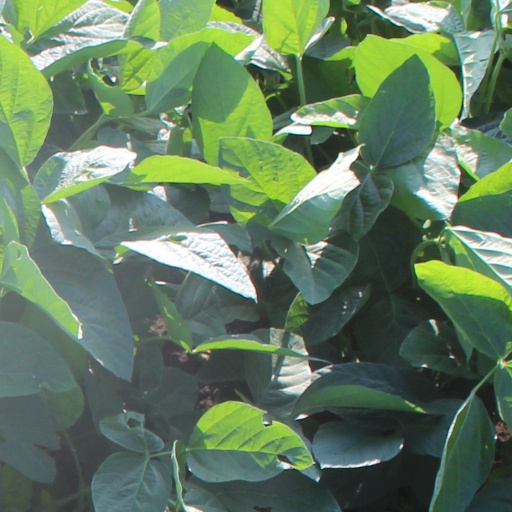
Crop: soybean